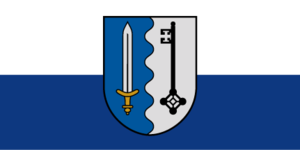
Ludza est un novads de Lettonie, situé dans la région de Latgale. En 2009, sa population est de 15 986 habitants.